Miljakovac

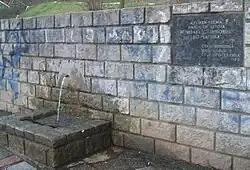
Miljakovac Springs

Miljakovac is located on the northern outskirts of the Miljakovac Forest ("Miljakovačka šuma"), on the slopes of the Miljakovac hill, high, to the south. It is bordered by the neighborhoods of Kanarevo Brdo on the north and Rakovica on the west. It consists of three sub-neighborhoods: Miljakovac I and Milljakovac II which make one continuous built-up area with each other and the rest of Belgrade, and Miljakovac III, further into the Miljakovac wood. All three are residential areas, with a combined population of 19,932 in 2011. The neighborhood is known for the vast green areas, which include parks "Miljakovački Izvori" and "Izvor", and the surrounding Miljakovac Forest.